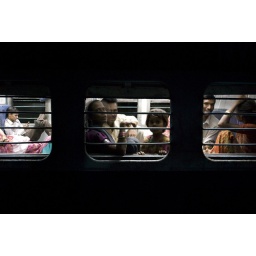
Like pages in a book, each window of the passing train tells a story